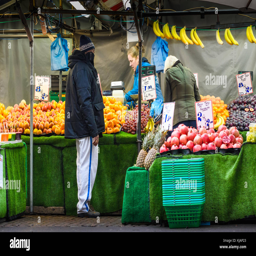
fruit stall on the market , in the town centre